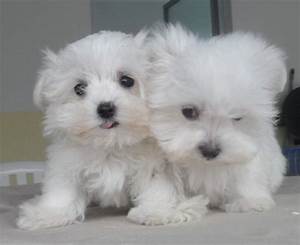
Label: dog